Mount Greylock

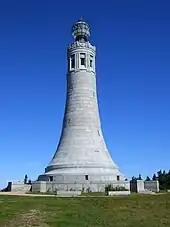
Veterans War Memorial Tower

The Veterans War Memorial Tower was approved by the state legislature in 1930, supported by local lawmakers and Governor Frank G. Allen. It was completed two years later at a cost of $200,000 by contractors J.G. Roy & Son of Springfield. An estimated 1,500 people attended the 1933 dedication by Governor Joseph B. Ely, an event broadcast nationally over NBC radio.